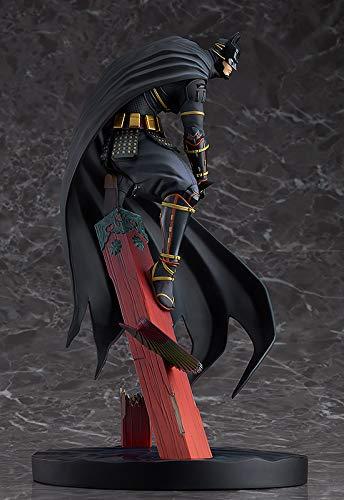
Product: Good Smile Batman Ninja 1: 8 Scale PVC Figure
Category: Toys & Games | Collectible Toys | Statues, Bobbleheads & Busts | Statues
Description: Original pose created by character designer takashi okazaki.
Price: $125.27
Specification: ProductDimensions:8.7x5.9x5.9inches|ItemWeight:1.76pounds|ShippingWeight:1.76pounds(Viewshippingratesandpolicies)|ASIN:B07K7LJ1TG|Itemmodelnumber:SEP188818|Manufacturerrecommendedage:15yearsandup